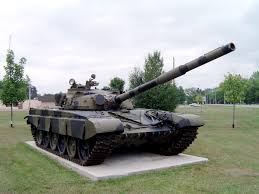
Label: Tank